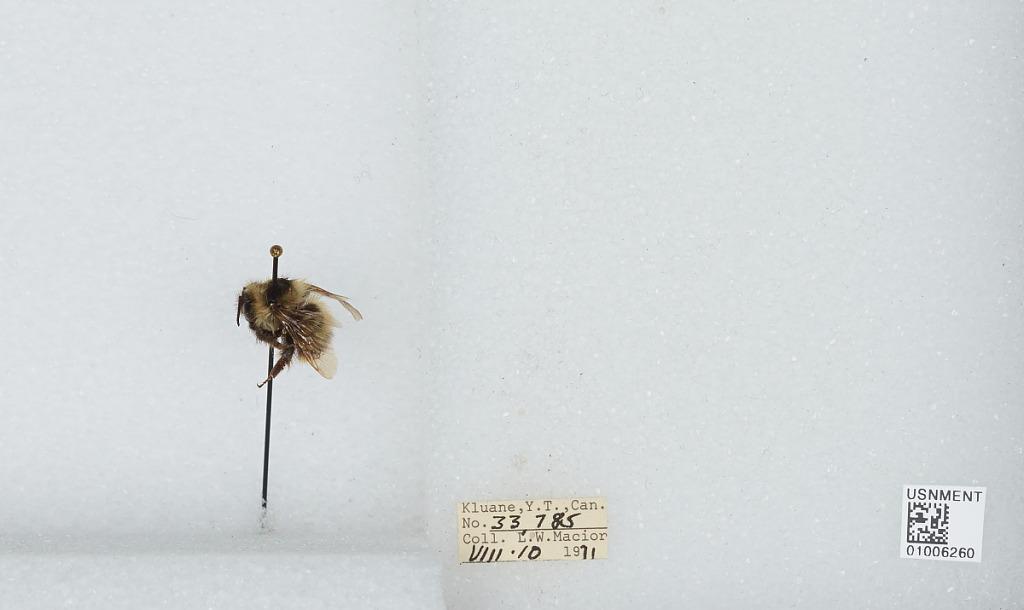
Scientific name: Bombus (Pyrobombus) frigidus Smith
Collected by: L. Macior
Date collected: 1971-8-10
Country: Canada
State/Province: Yukon Territory
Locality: Kluane
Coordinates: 60.75, -139.5